Hannah Montana (soundtrack)

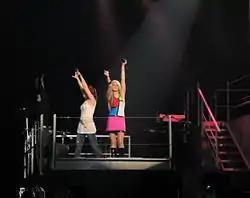
Cyrus performing "Pumpin' Up the Party" on the Best of Both Worlds Tour.

The series' theme song "The Best of Both Worlds" was released as the lead single from "Hannah Montana" on March 28, 2006; it reached number 92 on the US "Billboard" Hot 100. Several tracks from the soundtrack charted in the United States.